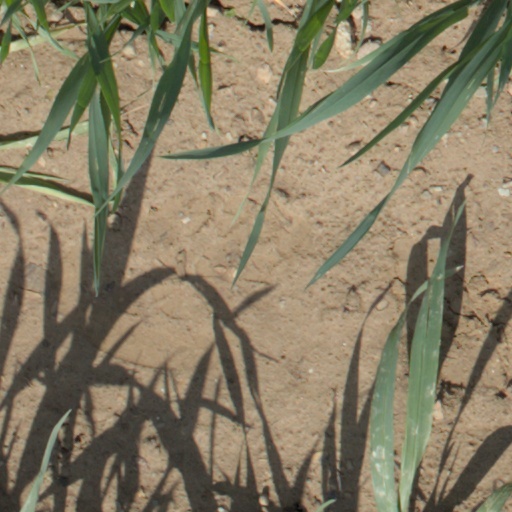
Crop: wheat